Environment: real
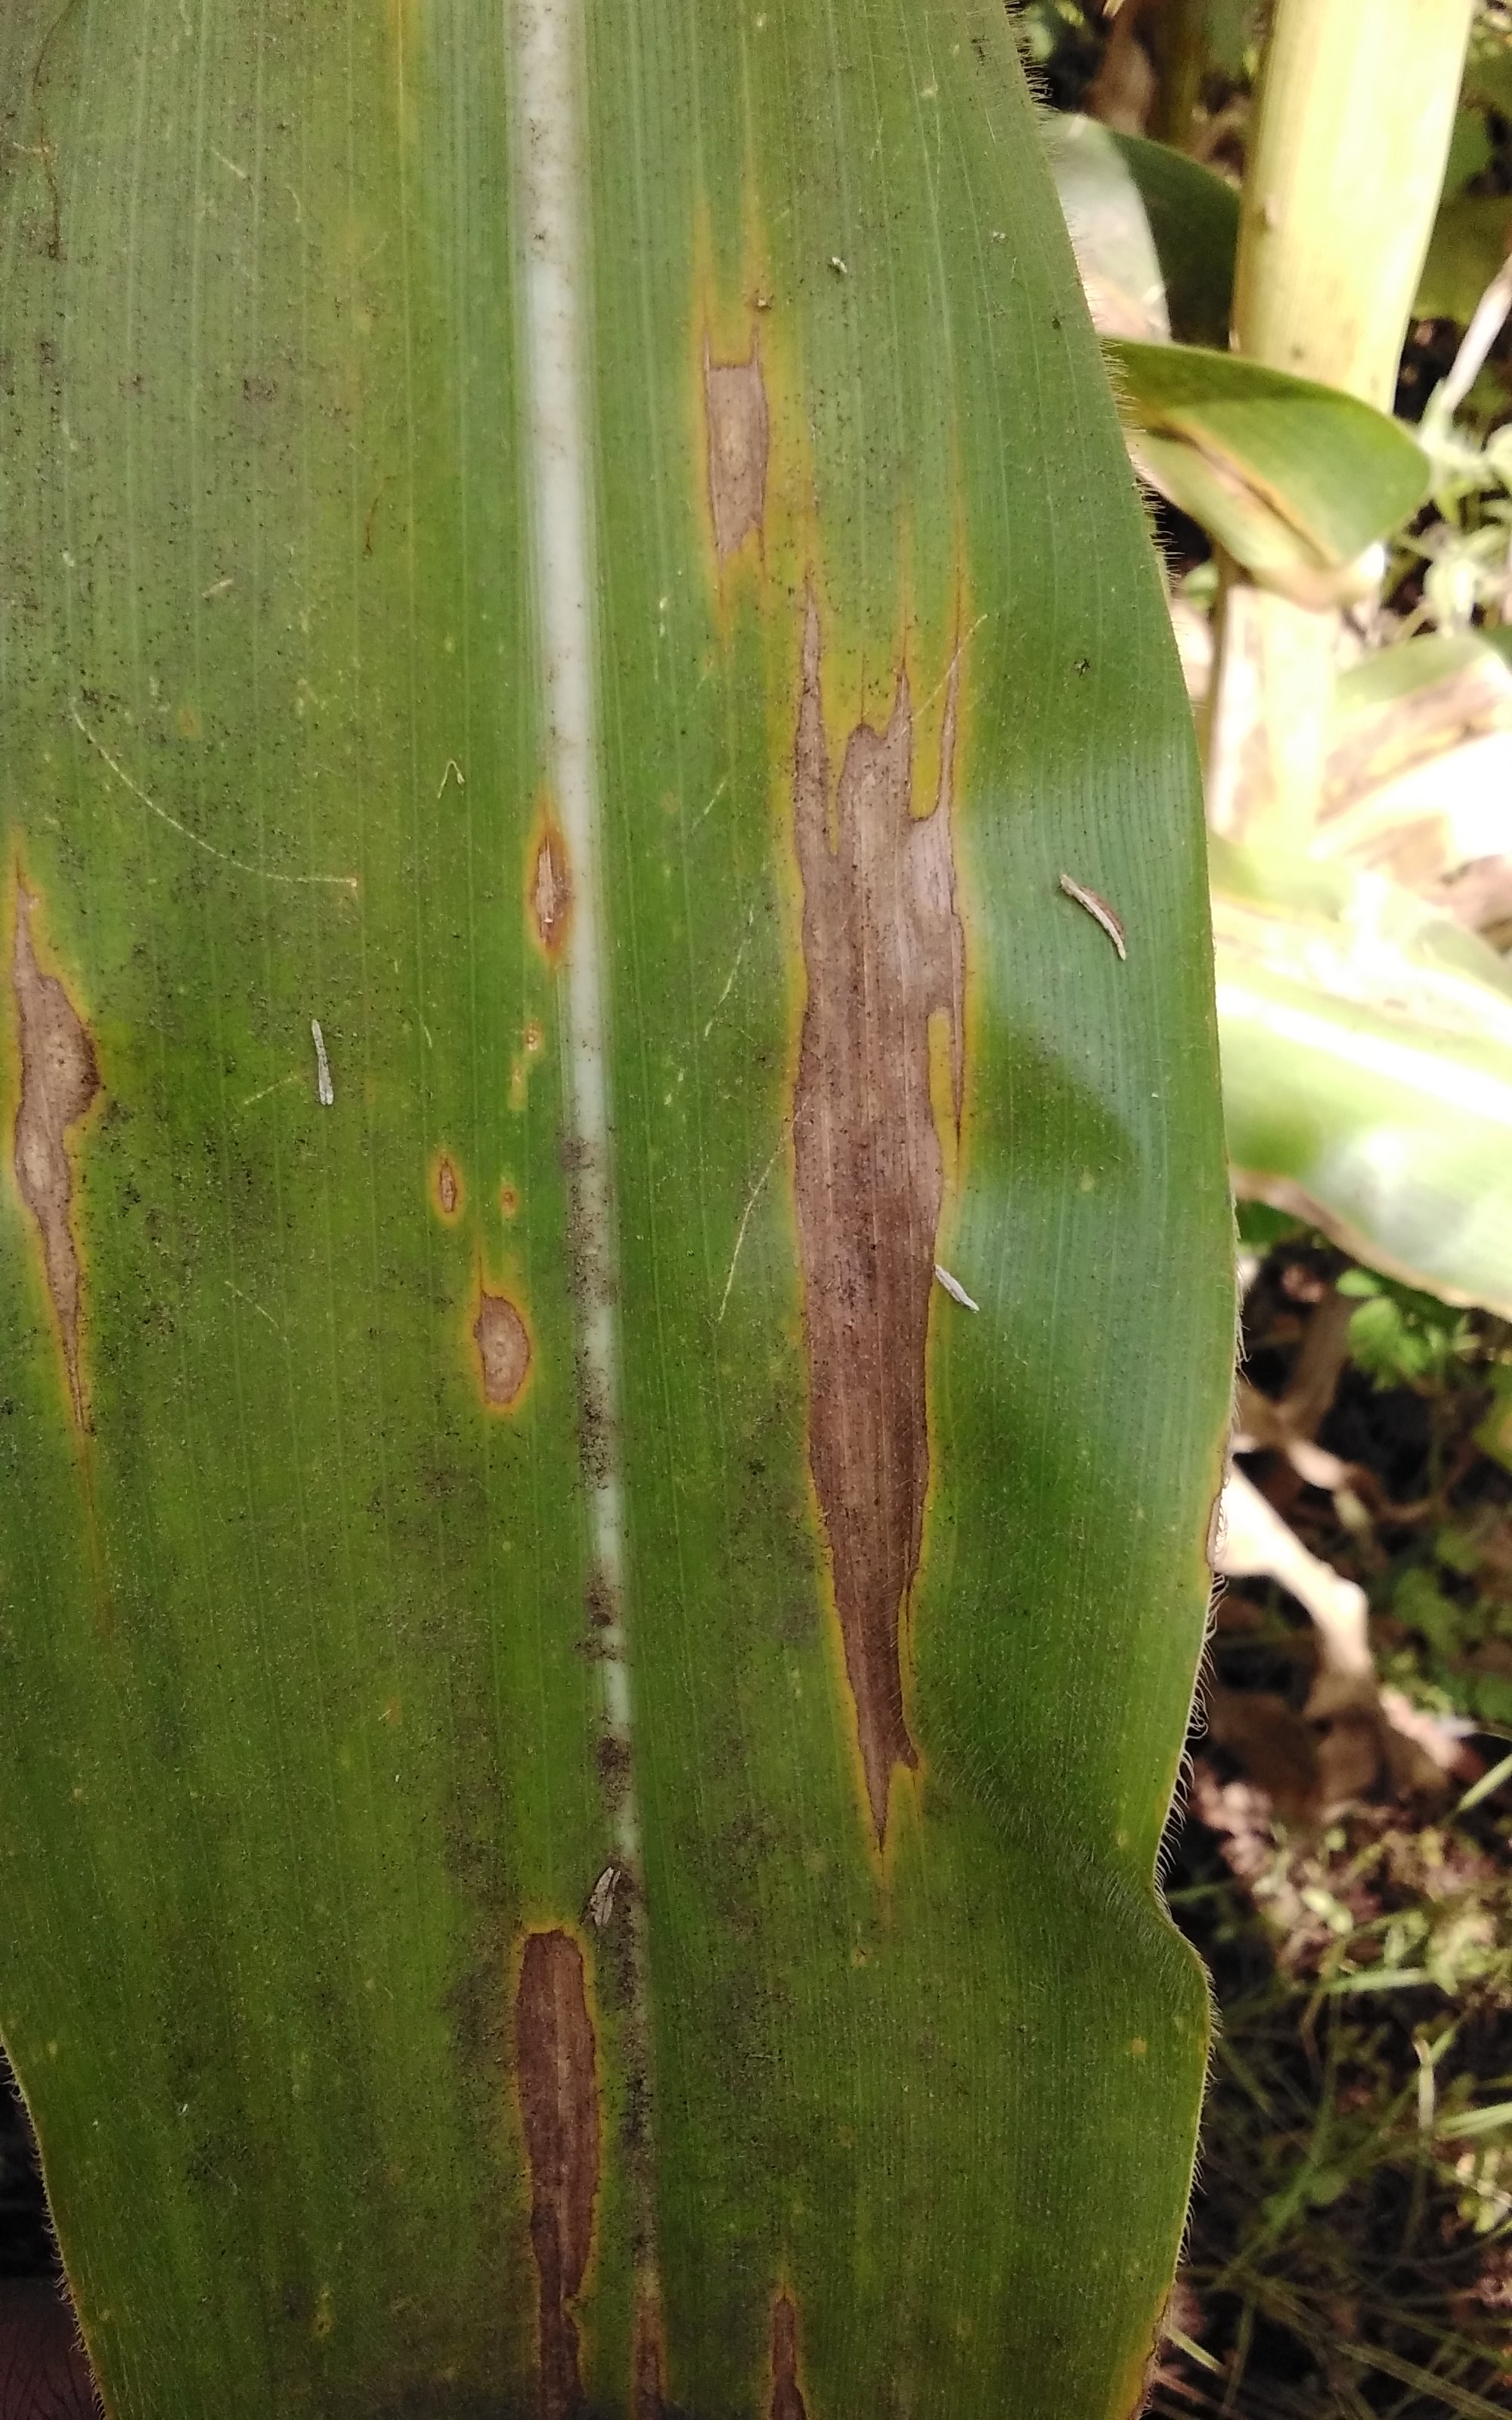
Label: northern_corn_leaf_blight